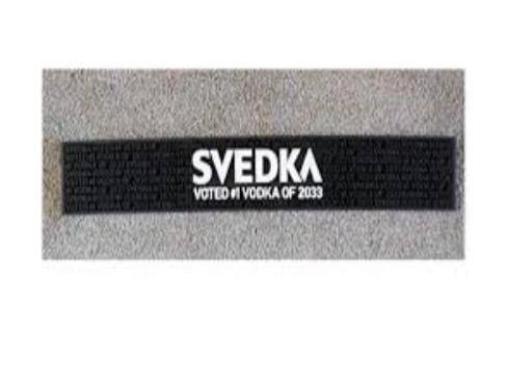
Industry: Food